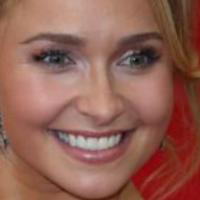
Age group: age 21-30